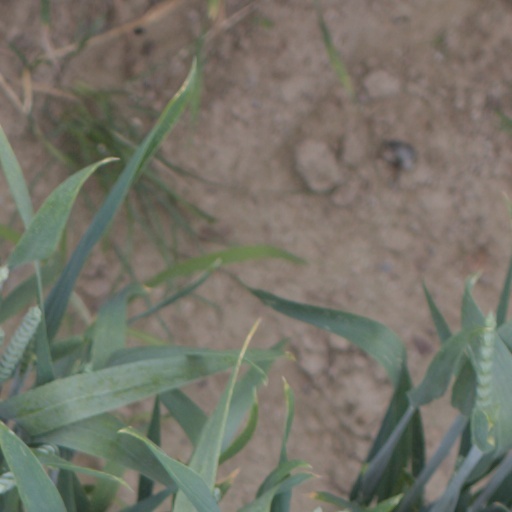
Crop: wheat